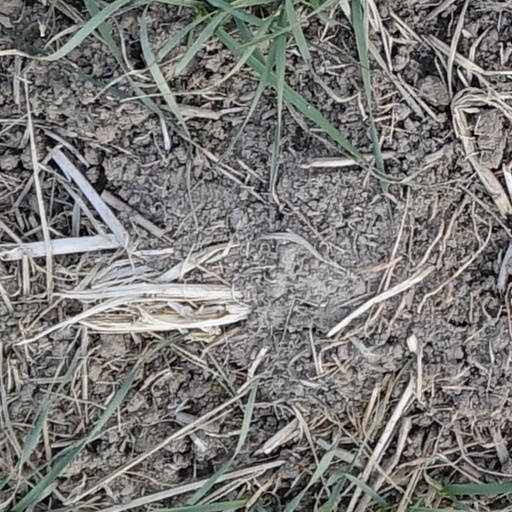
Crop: wheat